Pinto, Madrid

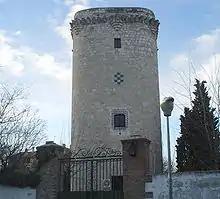
Tower where Ana de Mendoza, Princess of Eboli, was imprisoned.

The legislature was full of political tension. A councillor from Juntos por Pinto, Reyes Maestre, changed his mind concerning a motor space project, supporting its construction. This provoked a crisis within the PP-JpP government. On 22 December 2008 a motion of censure was presented by PSOE/IU/JpP against the Popular Party and PSOE member Juan José Martín Nieto was proclaimed as the new mayor, obtaining a majority in the municipal council. The political tension in Pinto was constant. In February 2010, the former mayor Miriam Rabaneda and her sister Tamara Rabaneda, former councillor of the Treasury, were charged for alleged malfeasance due to irregularities in the municipal accounts. The case was subsequently dismissed by a court in the town of Parla. In October 2010, Reyes Maestre was terminated as deputy mayor by the mayor of Pinto.